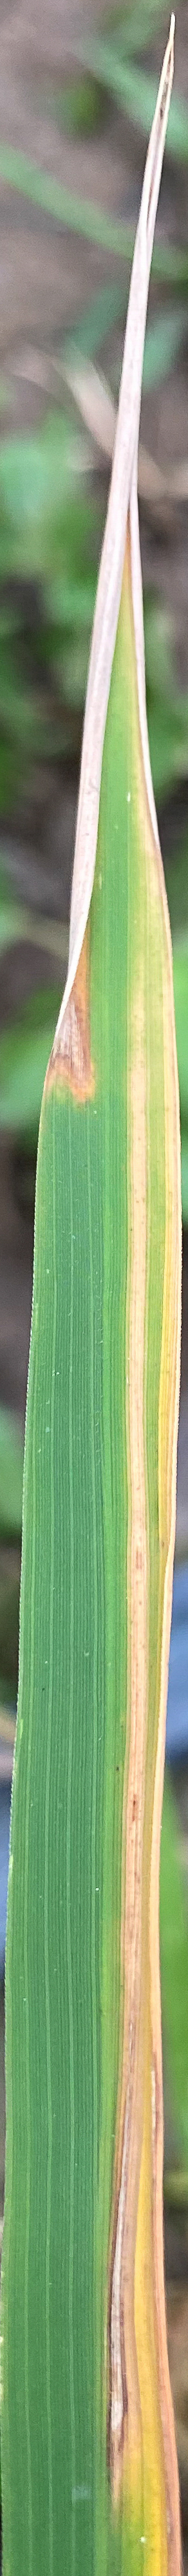
Nhãn: K